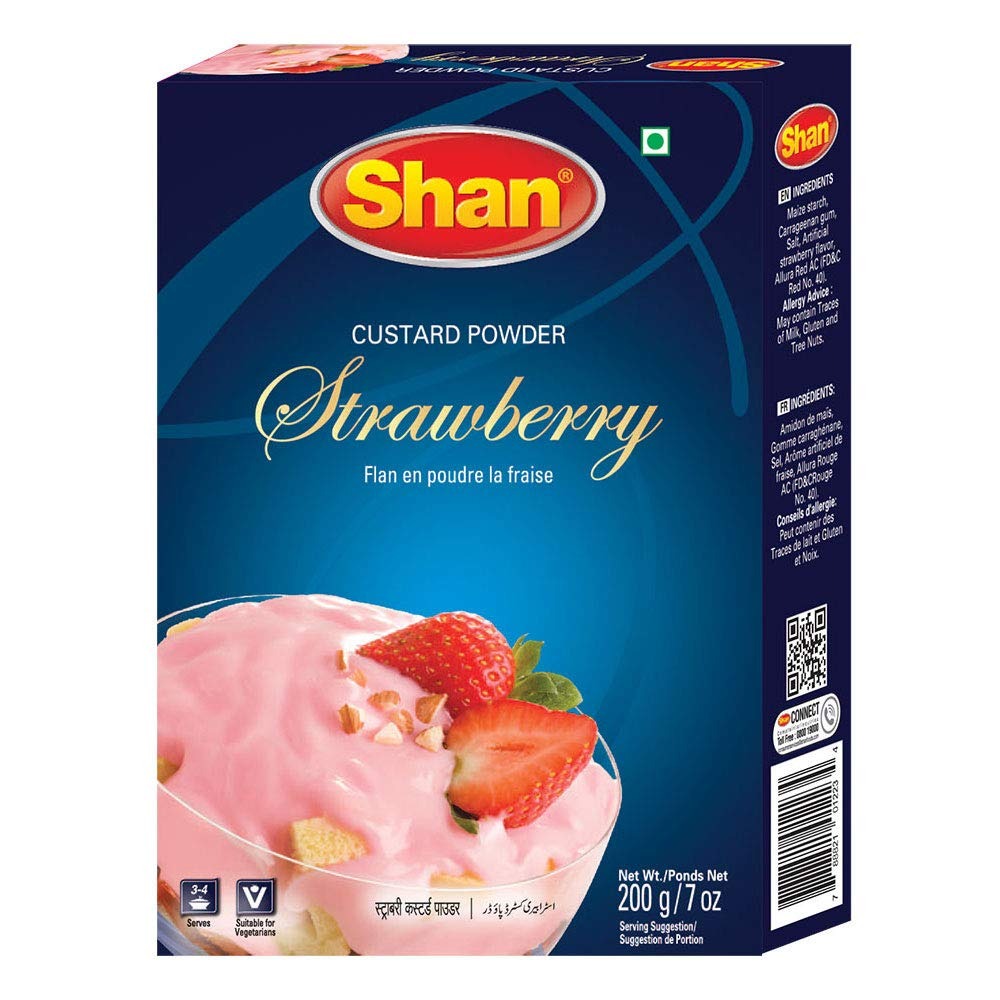
Item Name: Shan Custard Powder Strawberry 7 oz (200g) - Flan en Poudre la Fraise - Essential Dessert for any Occasion - Suitable for Vegetarians - Airtight Bag in a Box
Bullet Point 1: Shan Custard Powder - Strawberryis your saviour to make traditional dessert at home within minutes for a perfect dessert experience
Bullet Point 2: Ingredients: Maize starch, Carrageenan gum, Salt, Artificial strawberry flavour, Allura Red AC (FD&C Red No. 40).
Bullet Point 3: Your savior to rich and creamy traditional dessert made with a perfect combination
Bullet Point 4: Quality Control- All our products are carefully packaged under the most hygienic conditions according to international quality standard.
Bullet Point 5: Packing: 200g Serving Suggestion
Product Description: <p>Description: Shan Foods was a small company established in 1981. Soon it gained popularity and now we have a presence in 65 countries across 5 continents.&nbsp; All our products are carefully packaged under the most hygienic conditions according to international quality standard.&nbsp; All products of Shan Foods are ISO 9001:2015. Shan Foods is committed to making your life easier in the kitchen and at the same time delighting your taste buds. We are the pioneer of ready to make masala packets. We are continuously working hard to ensure you can serve authentic Pakistani/Indian food to your loved ones. Each recipe is tailored to ensure a delicious taste through our special herbs seasoning and spices. Shan’s Traditional Desserts range offers convenience by allowing our consumers to make delicious desserts in the comfort of their homes. Available in distinct variants, Shan’s Traditional Desserts offer something for every occasion.</P><P>Shan Strawberry Custard provides with rich, creamy and delicious Custard that the whole family can enjoy.</P>
Value: 7.05
Unit: Ounce

Price: 6.99